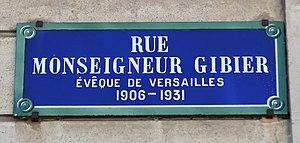
Plaque de la rue de Monseigneur-Gibier à Versailles (Yvelines).
Charles Gibier, né le 24 décembre 1849 à Artenay et mort le 3 avril 1931 à Versailles est un prélat catholique français, évêque de Versailles de 1906 à sa mort.